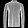
Label: Shirt